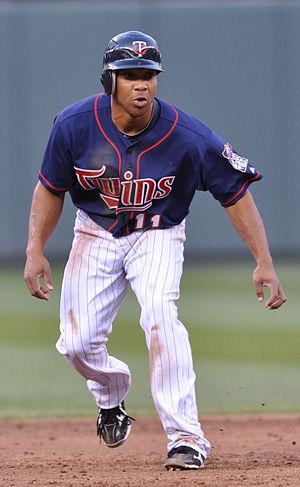
Ben Daniel Revere est un voltigeur de centre des Angels de Los Angeles de la Ligue majeure de baseball.